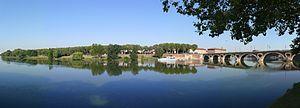
Prairie des Filtres et Pont Neuf à Toulouse
La prairie des Filtres est une zone verte de la ville de Toulouse dans la Haute-Garonne. Elle est située le long de la Garonne près du Pont-Neuf et du Cours Dillon.